Municipality of St Peters

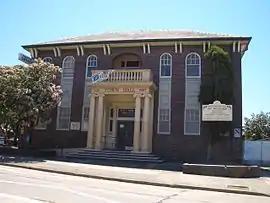
St Peters Town Hall, on Unwins Bridge Road, Sydenham, seat of the council from 1927–1948.

The Municipality of St Peters was a local government area of Sydney, New South Wales, Australia. It was originally proclaimed as the Municipal District of St Peters on 13 January 1871. With an area of 4.2 square kilometres, it included the modern suburbs of St Peters, Tempe and Sydenham. The council was amalgamated with the Municipality of Marrickville, along with the Municipality of Petersham, with the passing of the "Local Government (Areas) Act 1948", and is now part of the Inner West Council.